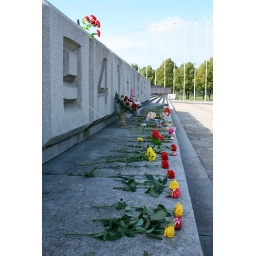
Flowers at the base of the victory monument in Uzvaras parks